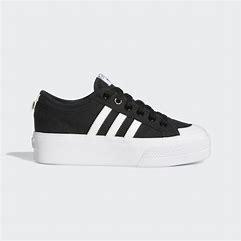
Brand: Adidas
Model: Nizza Platform